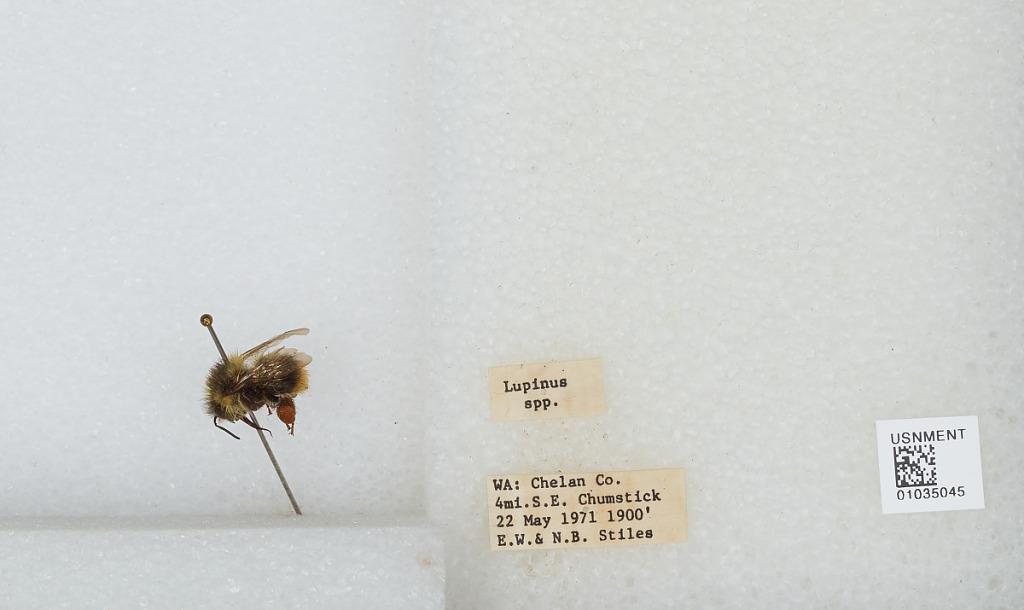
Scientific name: Bombus (Pyrobombus) mixtus Cresson
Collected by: E. Stiles & N. Stiles
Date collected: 1971-5-22
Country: United States
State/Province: Washington
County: Chelan
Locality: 4 miles southeast of Chumstick
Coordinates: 47.6458, -120.581